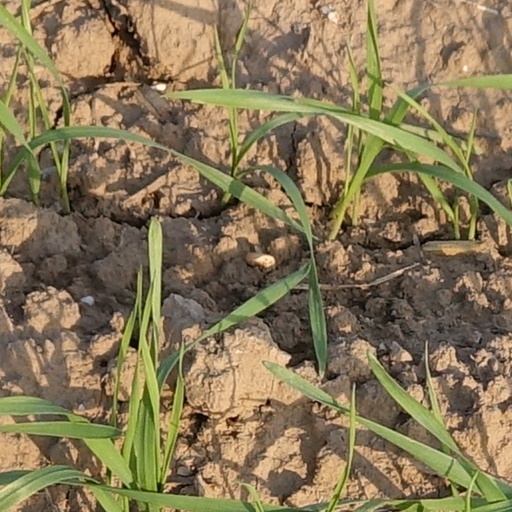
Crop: wheat